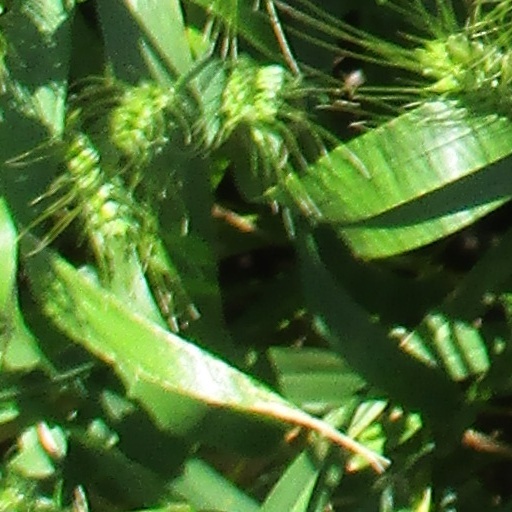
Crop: wheat